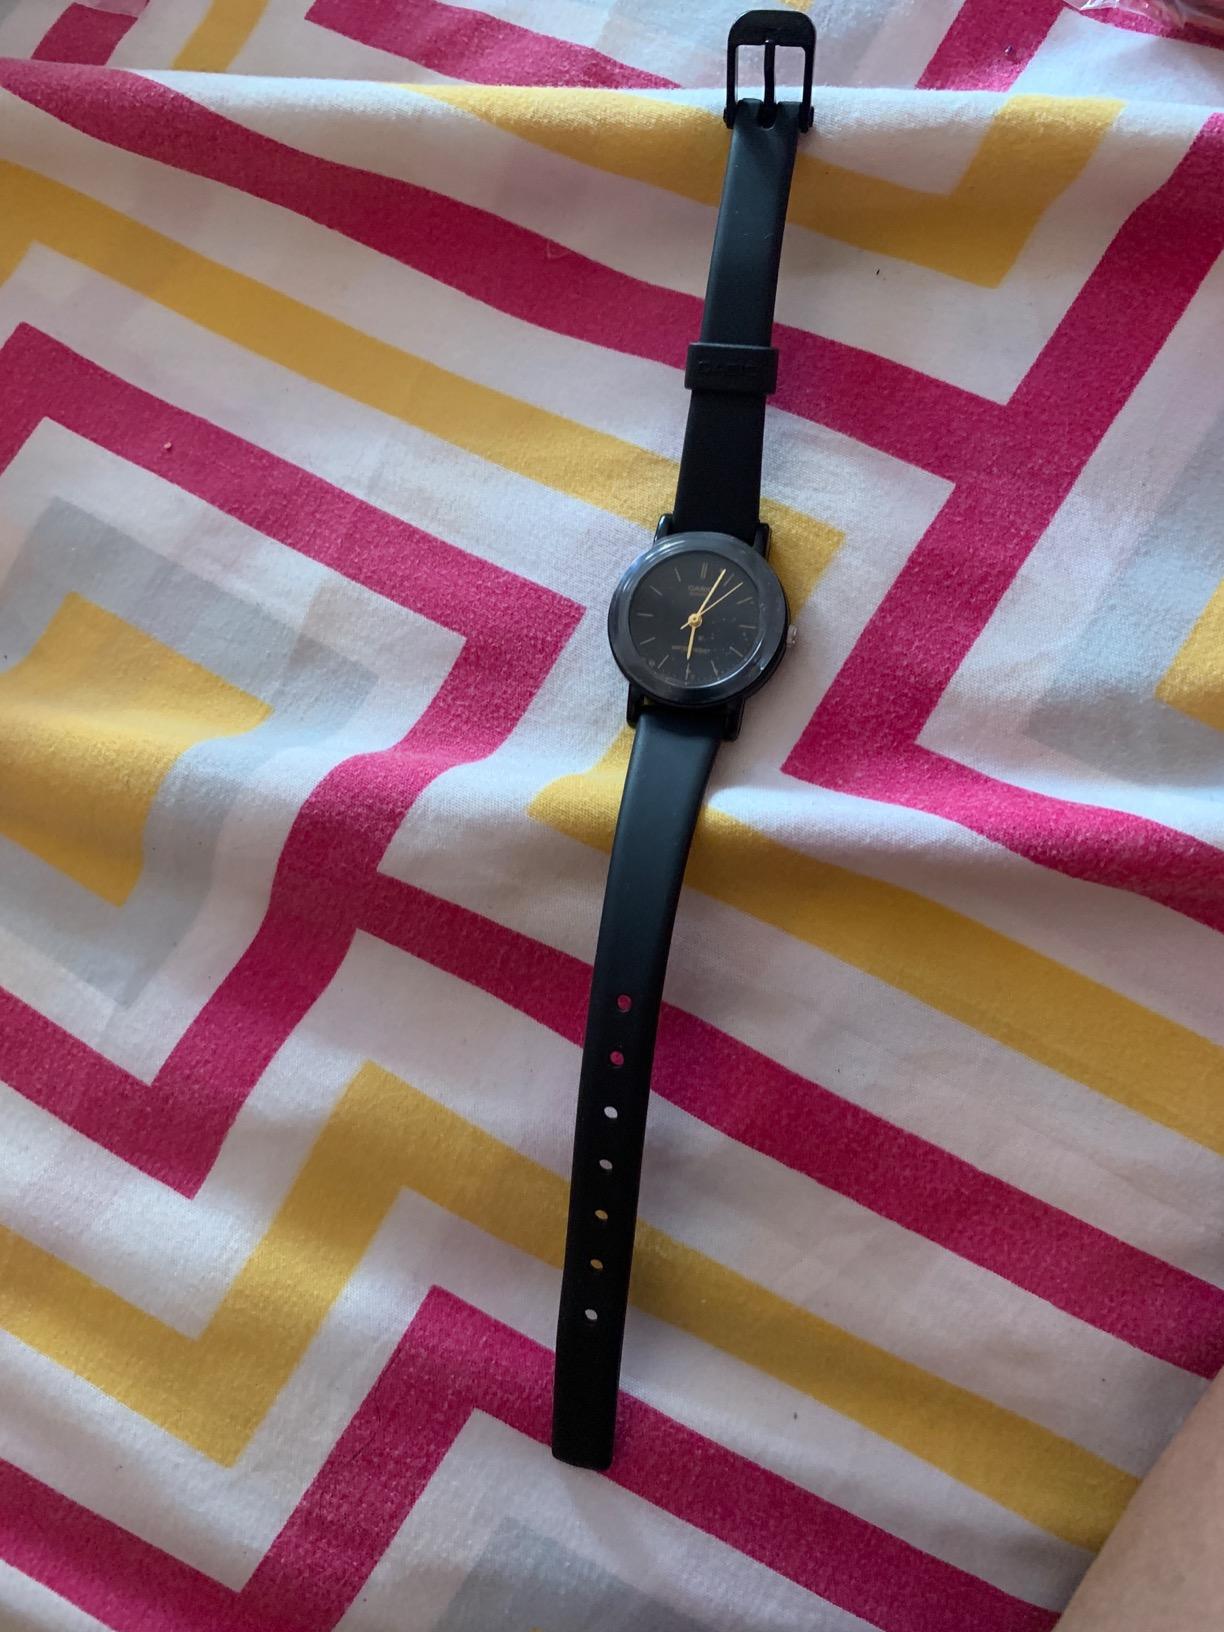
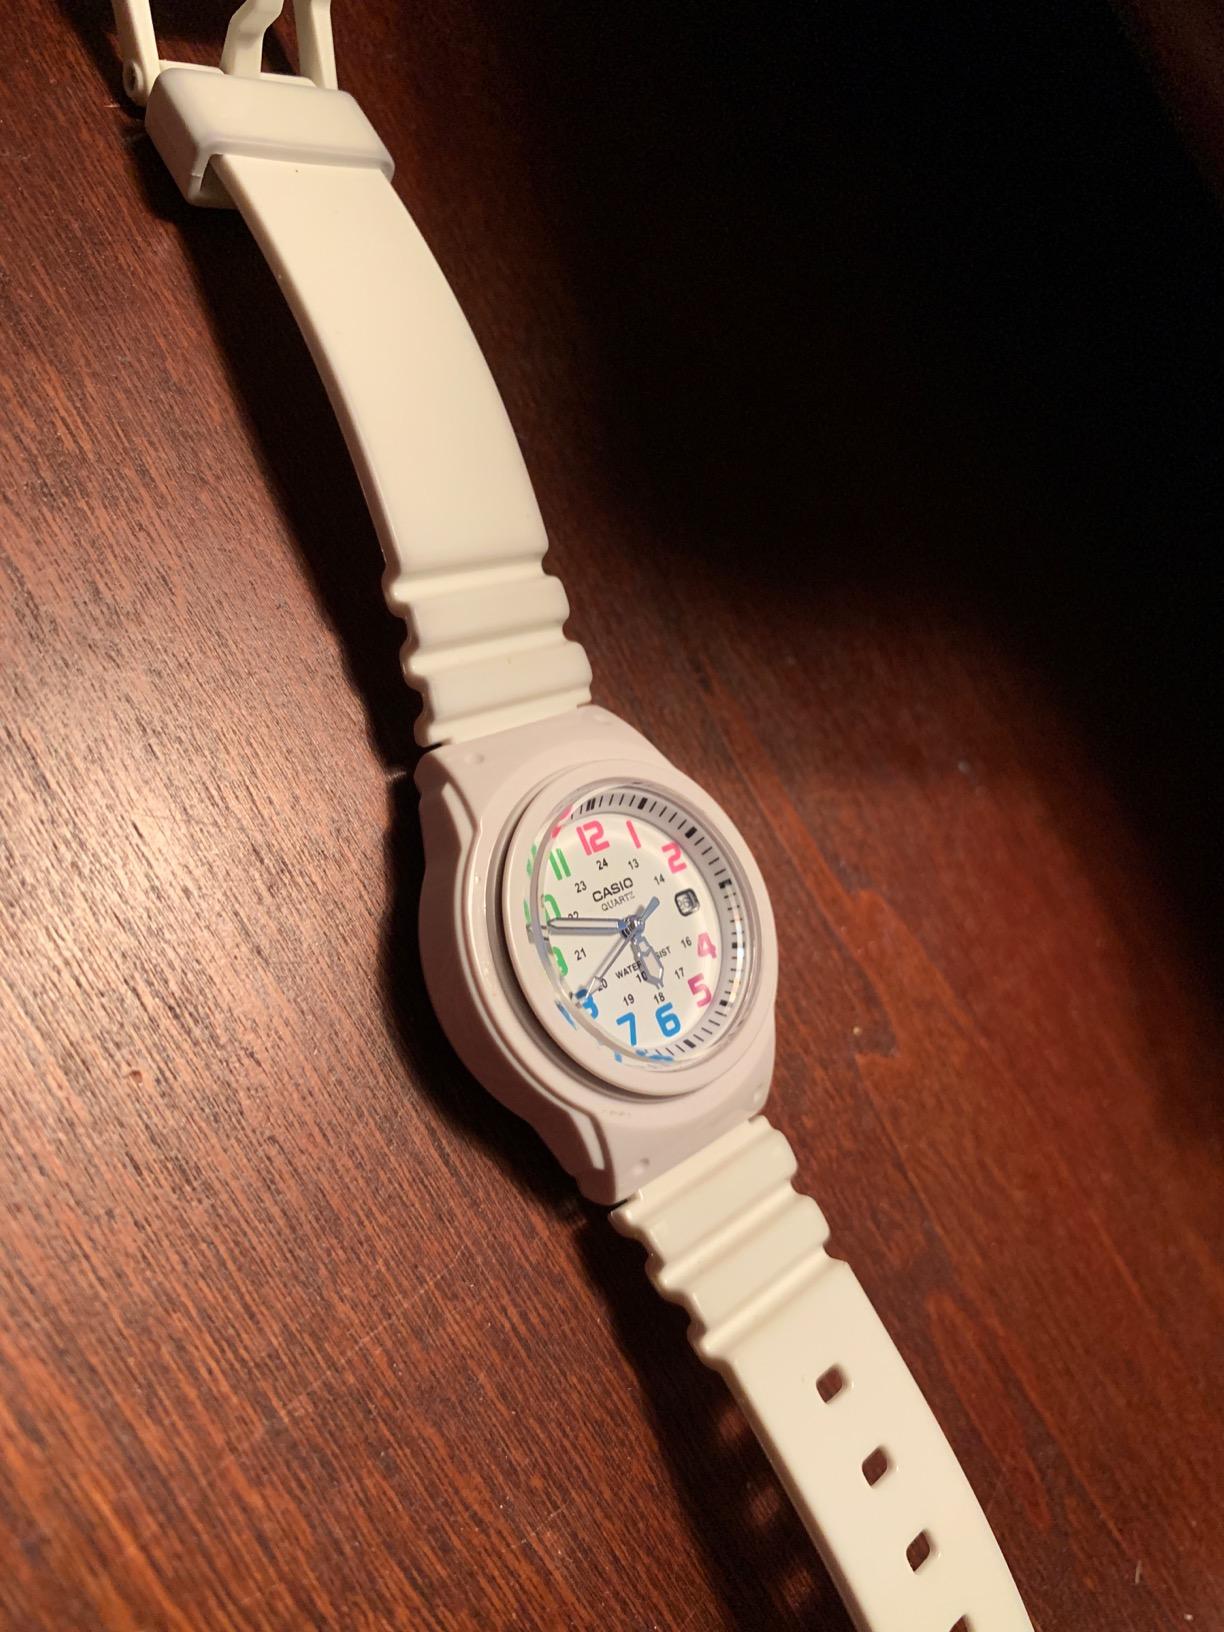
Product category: accessories_watch
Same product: no